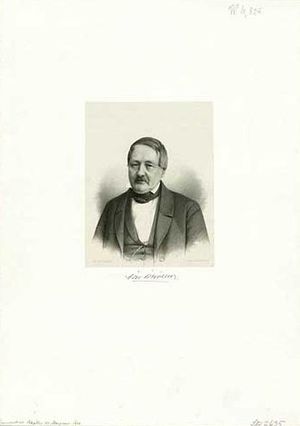
Christian Schøller (stænderdeputeret)
Christian Schøller. Litografi af I.W. Tegner & Kittendorff
Christian Schøller var en dansk godsejer, officer og politiker, bror til Georg Schøller og far til C.E.A. Schøller.